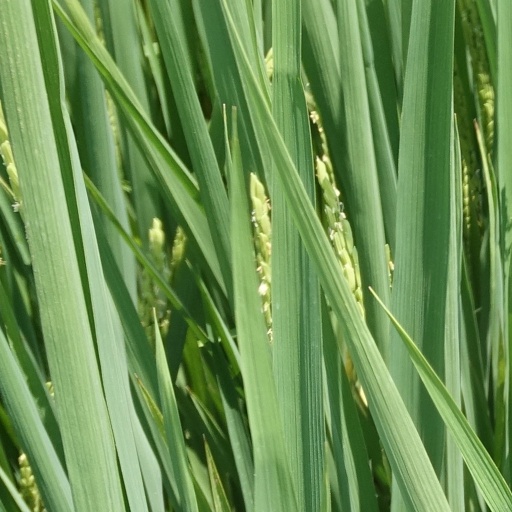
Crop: rice